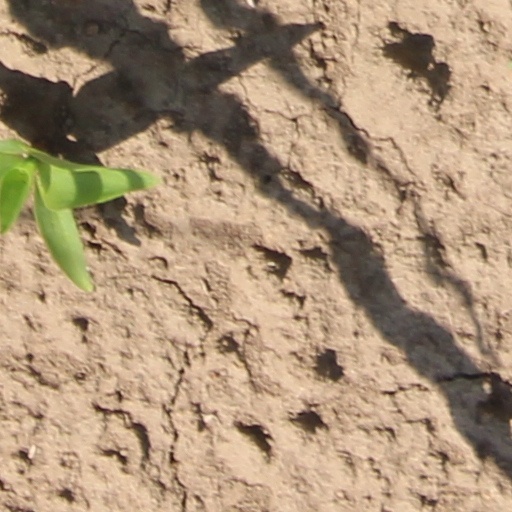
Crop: wheat